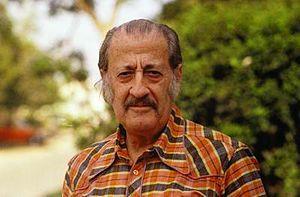
Moshé Castel est un peintre israélien.